Domestication of the sheep

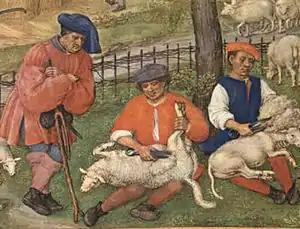
Sheep shearers, Flanders, from the "Grimani Breviary" c. 1510

Sheep are among the first animals to have been domesticated by humans. Their history goes back to between 11,000 and 9,000 BCE, when humans domesticated the wild mouflon in ancient Mesopotamia. The first sheep were primarily raised for meat, milk, and skins. Woolly sheep began to be developed around 6000 BCE. They were then imported to Africa and Europe via trading.